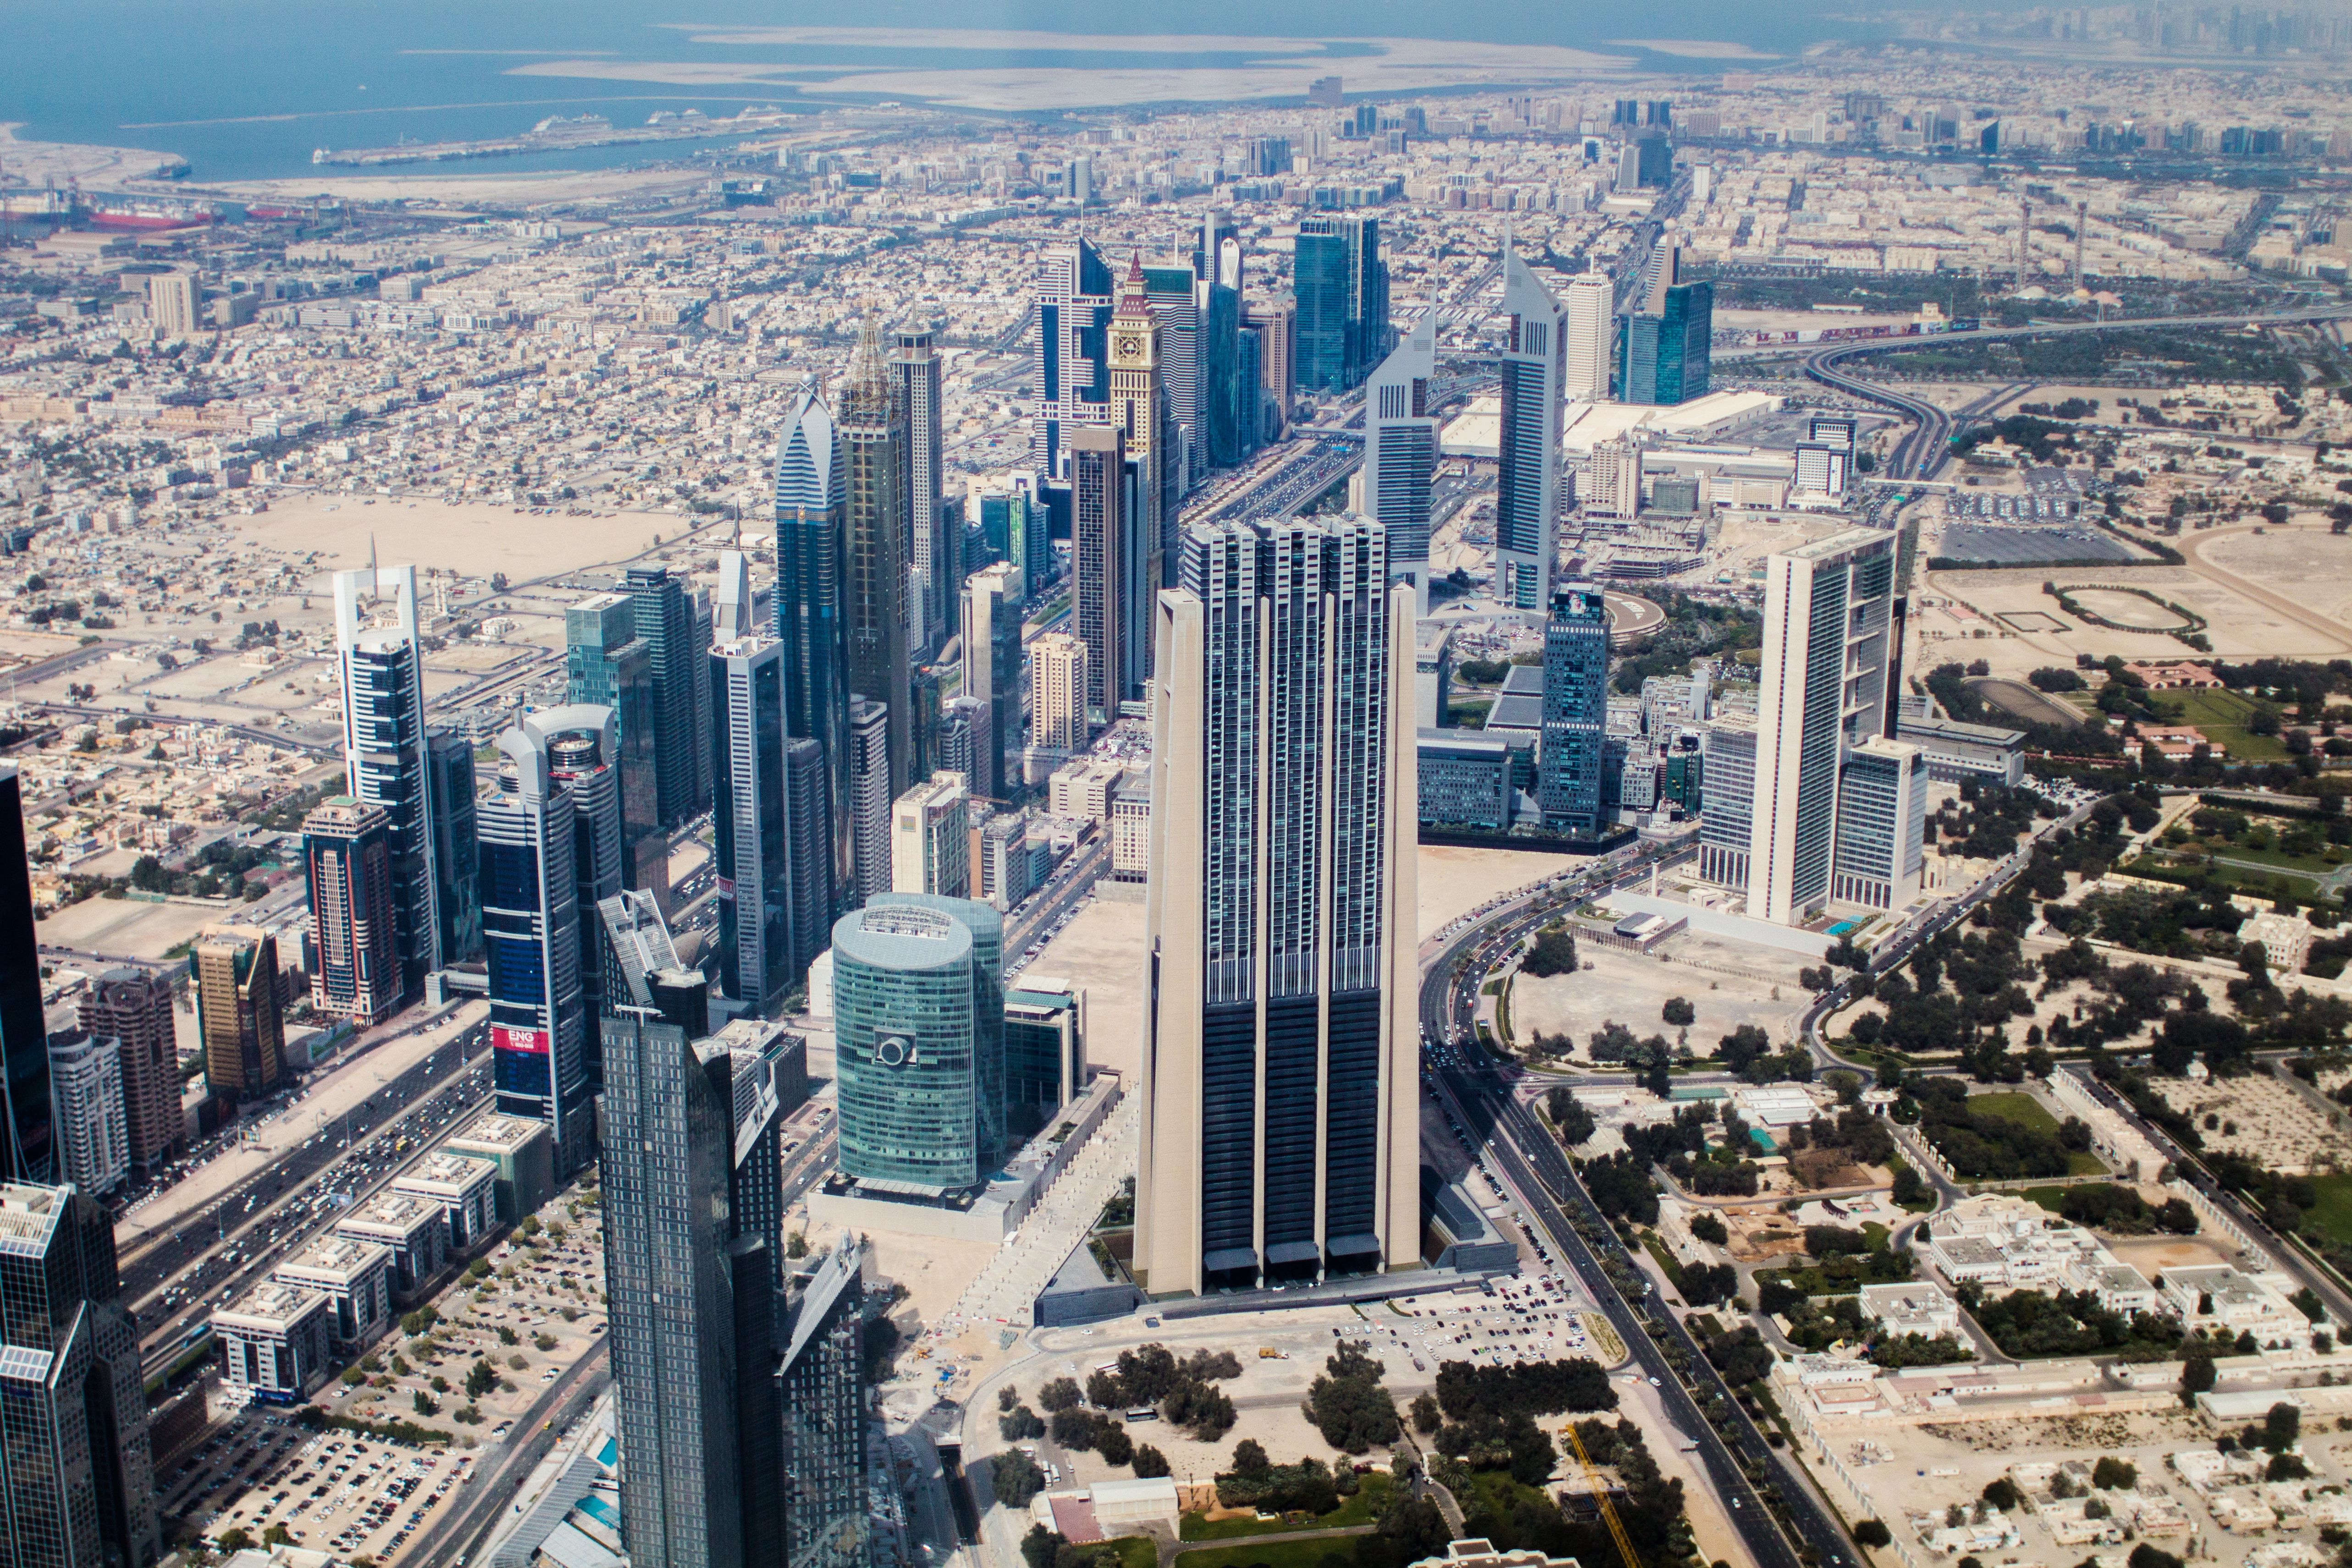
dubai, city, sea, architecture, buildings, road, financial, metropolitan area, urban area, cityscape, metropolis, aerial photography, bird's eye view, skyscraper, daytime, skyline, human settlement, tower block, landmark, downtown, urban design, building, mixed use, tower, commercial building, landscape, real estate, sky, infrastructure, residential area, photography, world, thoroughfare, tourism, corporate headquarters, suburb, condominium